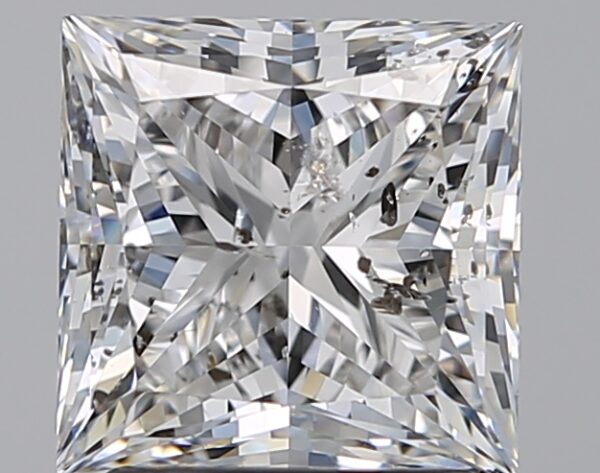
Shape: princess
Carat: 2
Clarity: SI2
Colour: E
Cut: EX
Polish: EX
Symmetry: EX
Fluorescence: N
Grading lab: HRD
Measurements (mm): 6.77 x 6.7 x 4.91